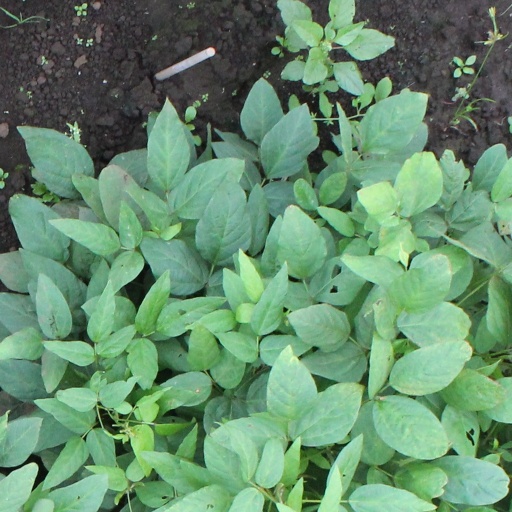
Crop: soybean